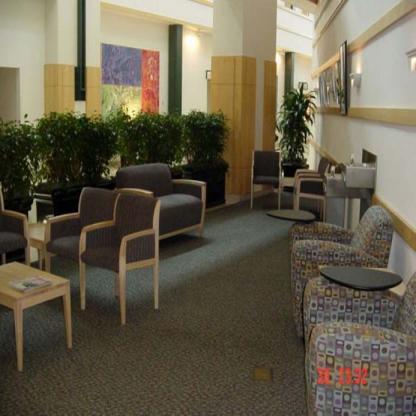
Scene: Indoor